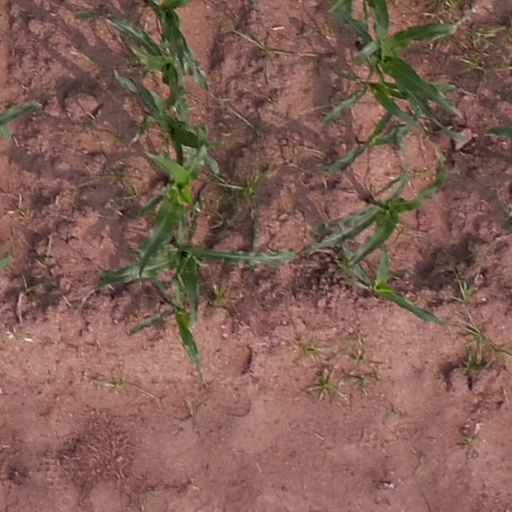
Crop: maize; corn